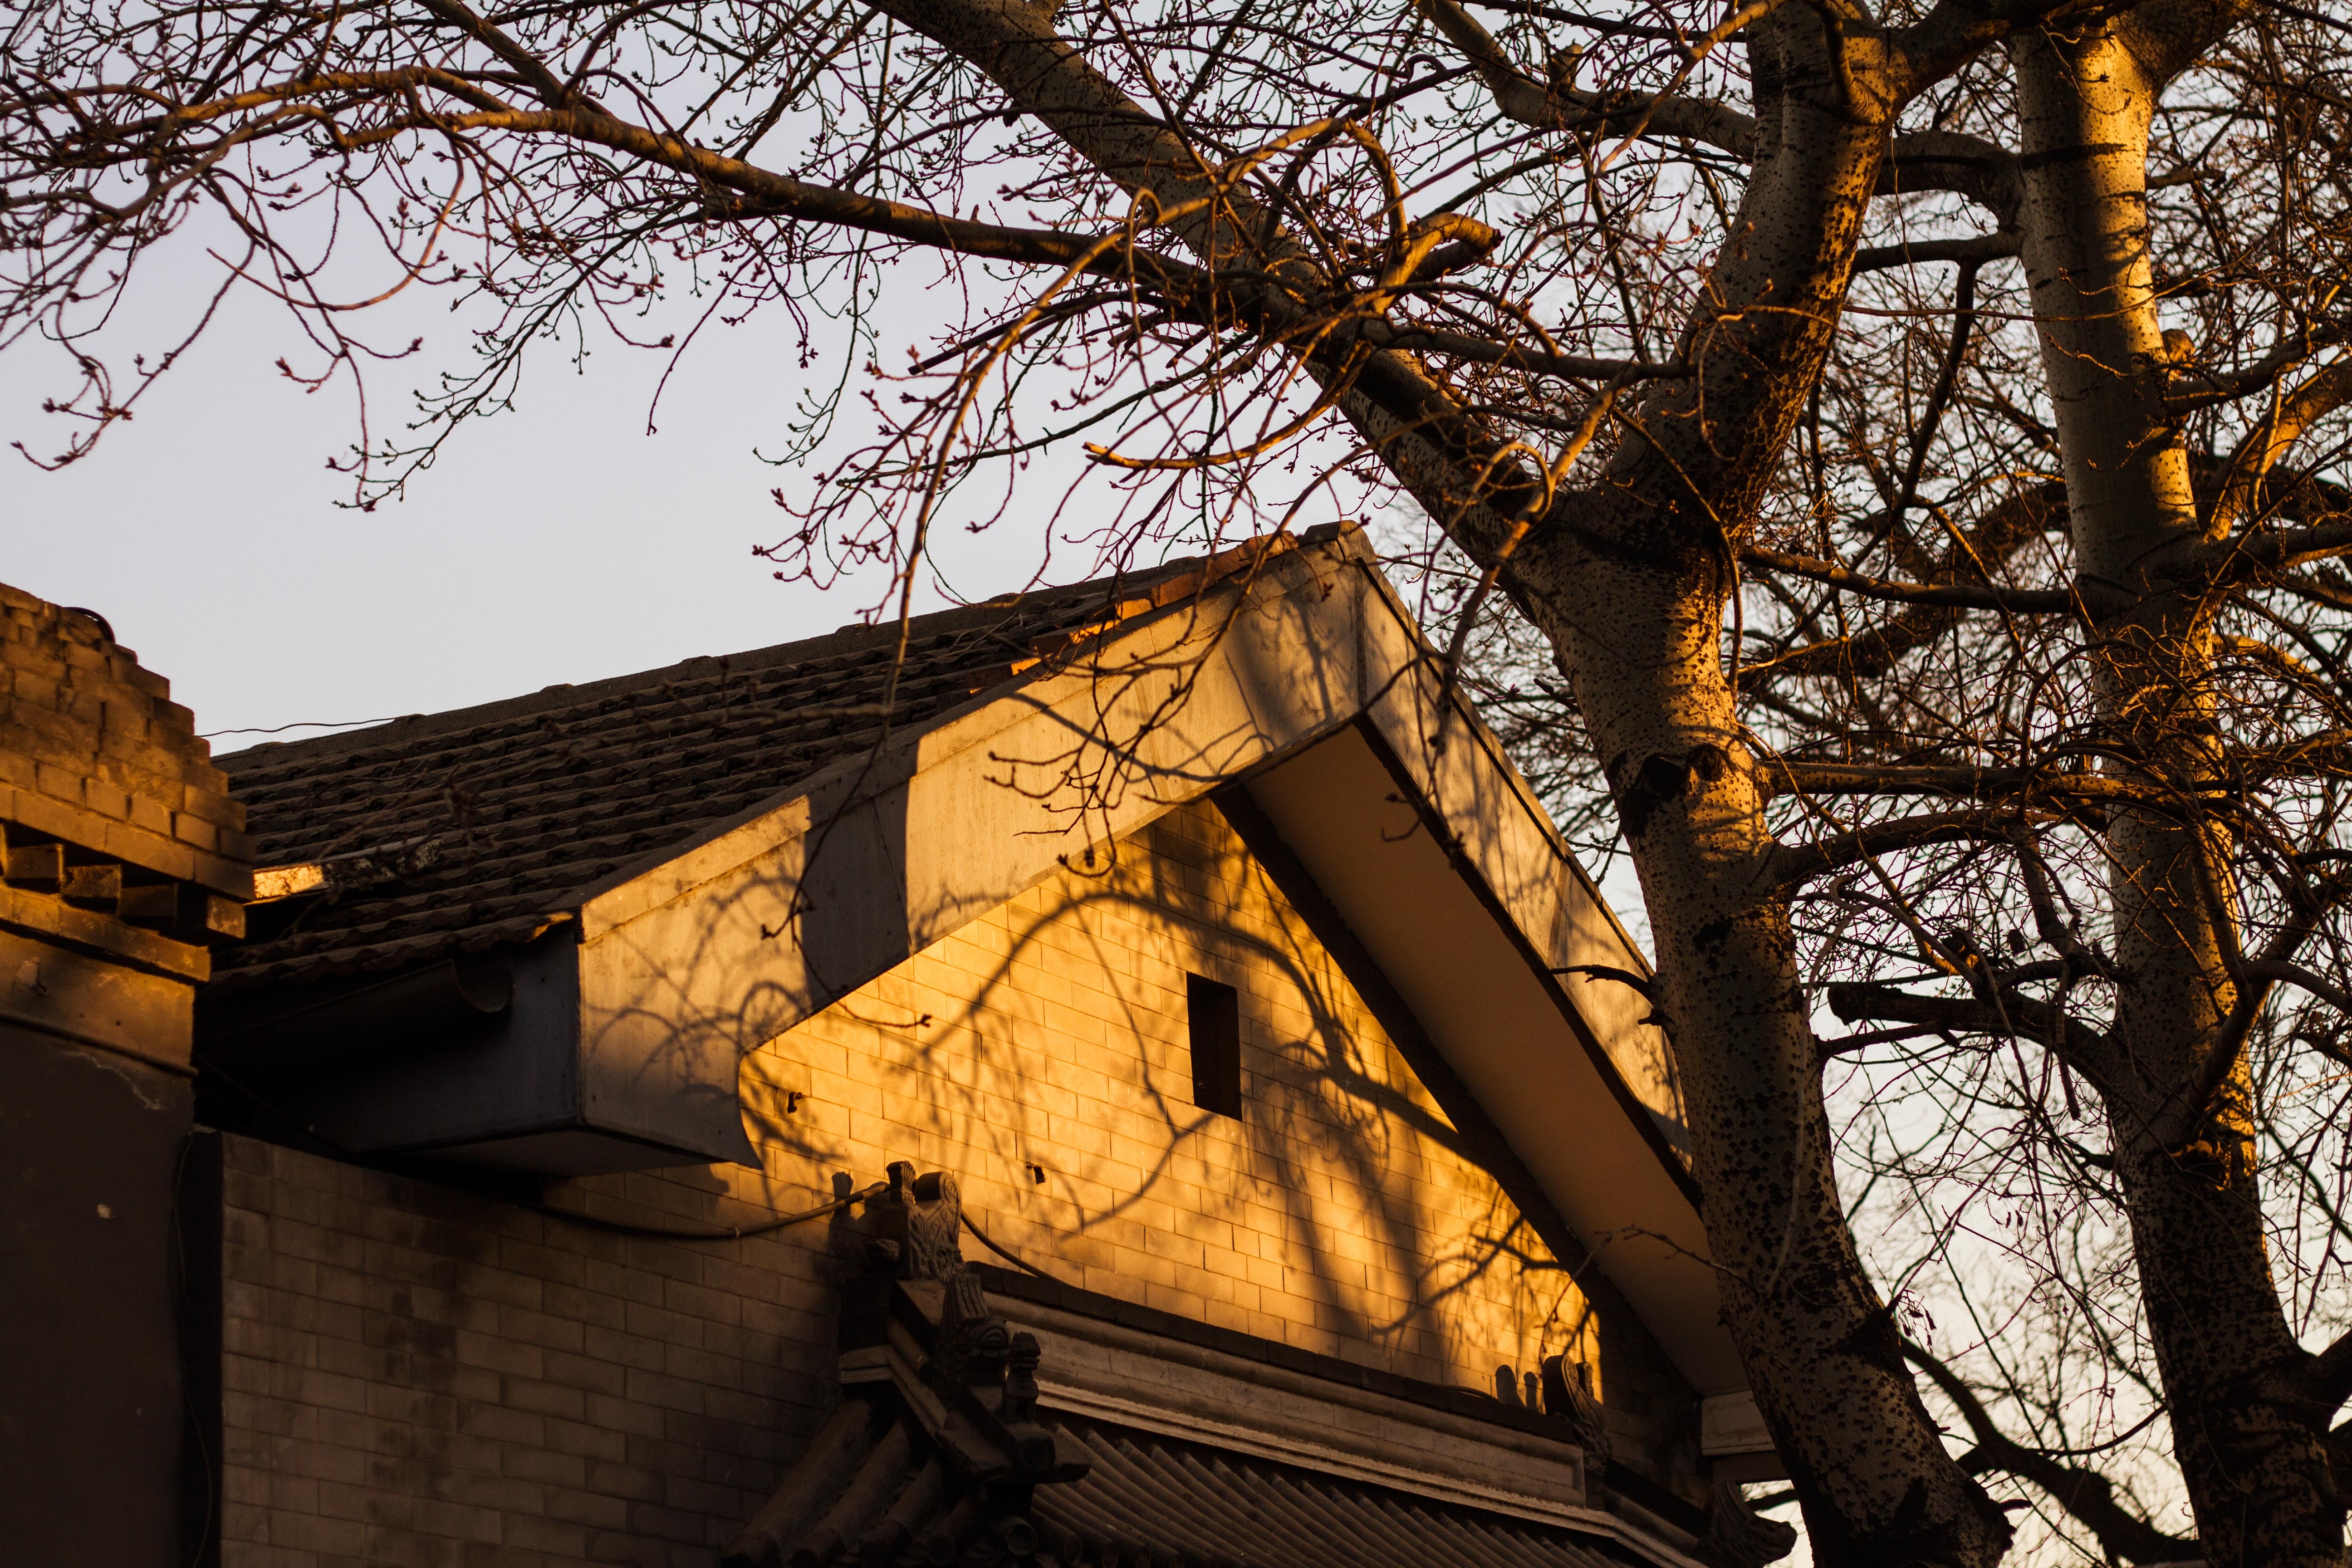
tree, branch, winter, plant, wood, sunset, house, sunlight, leaf, flower, spring, autumn, shadow, season, temple, beijing, woody plant